Dover, Singapore

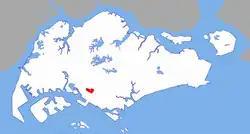
From top left to right: Panoramic view of Singapore Polytechnic, Dover Parkview, Dover MRT station, Dover Gardens

Dover is a relatively small neighbourhood of Singapore, located in Queenstown. It is bordered by Ghim Moh to the north, Kent Ridge to the south and southeast, one-north and Queenstown to the east, Commonwealth and Holland Village to the northeast Clementi to the west and West Coast to the southwest. It is often a noted location due to the sheer number of educational facilities it holds, while lying in a zone between the Central Area and near industrial zone in the vicinity of Jurong.